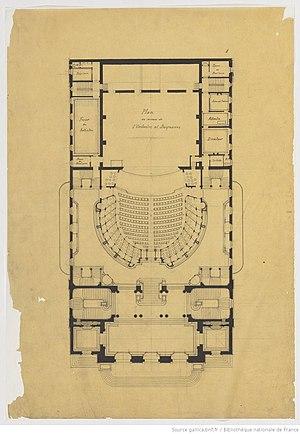
Plan en coupe de la troisième Salle Favart par Louis bernier, architecte
Le théâtre national de l'Opéra-Comique, aussi appelé « salle Favart », est une salle de spectacles située place Boieldieu, dans le 2ᵉ arrondissement de Paris. Il a le statut d'établissement public à caractère industriel et commercial.